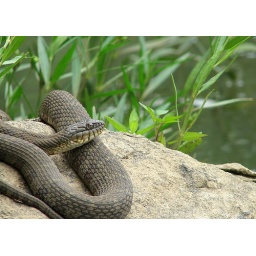
This cool guy was sitting on a rock in the Buffalo River. This is a water moccasin, I believe.